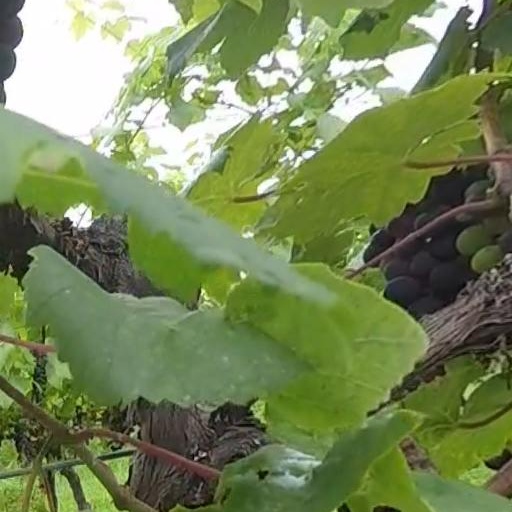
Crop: grape